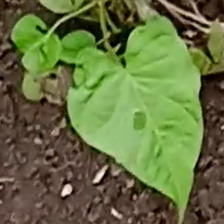
Weed species: Obscure_morning _glory(Ipomoea obscura)